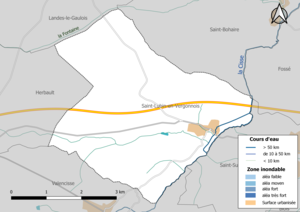
Carte des zones inondables de la commune de fr:Saint-Lubin-en-Vergonnois (France).
Saint-Lubin-en-Vergonnois est une commune française située dans le département de Loir-et-Cher, en région Centre-Val de Loire.